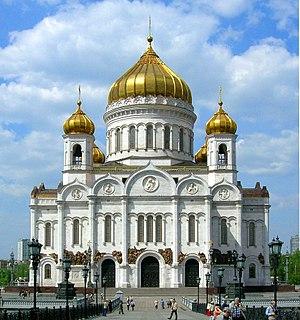
Une cathédrale est, à l'origine, une église où se trouve le siège de l'évêque ayant la charge d'un diocèse. La cathédrale est en usage dans l'Église catholique, l'Église orthodoxe, l'Église anglicane.
Le christianisme oriental regroupe plusieurs branches du christianisme et différentes confessions : les Églises antéchalcédoniennes, l'Église orthodoxe et les Églises catholiques orientales.